Donkey milk

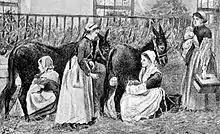
Donkeys suckling children in a French institution, 1895. Direct udder nursing became widespread in Europe once the risk of infected wet nurses was understood.

In terms of energy, donkey milk has a high lactose content but a low average fat content. To use it in infant nutrition before weaning, donkey milk should be fortified with a source of fat (sunflower oil); particular attention must also be given to essential fatty acids. Omega‐3 and omega‐6 fatty acids, particularly docosahexaenoic acid (DHA), are known to play an essential role in the development of the brain and retina. Intakes in pregnancy and early life affect growth and cognitive performance later in childhood, ensuring adequate intakes of fat, essential fatty acids, and DHA through these life stages is crucial. Cost-effective dietary sources of these fatty acids are needed to ensure adequate essential fatty acid and DHA intakes in these populations. The integration of these substances can take place with supplements of essential fatty acids (omega-3; omega-6) and vegetable oil certified for babies. It is important to exclude spores that can pass the gastric mucosa in the first 4 months. For children who are not allergic to cow or goat milk, a part of the fat can be compensated naturally by adding 1–2% of cow or goat butter. In any case, the integration of fats and essential fats can be done through the integration of donkey milk with artificial formulas for infants.